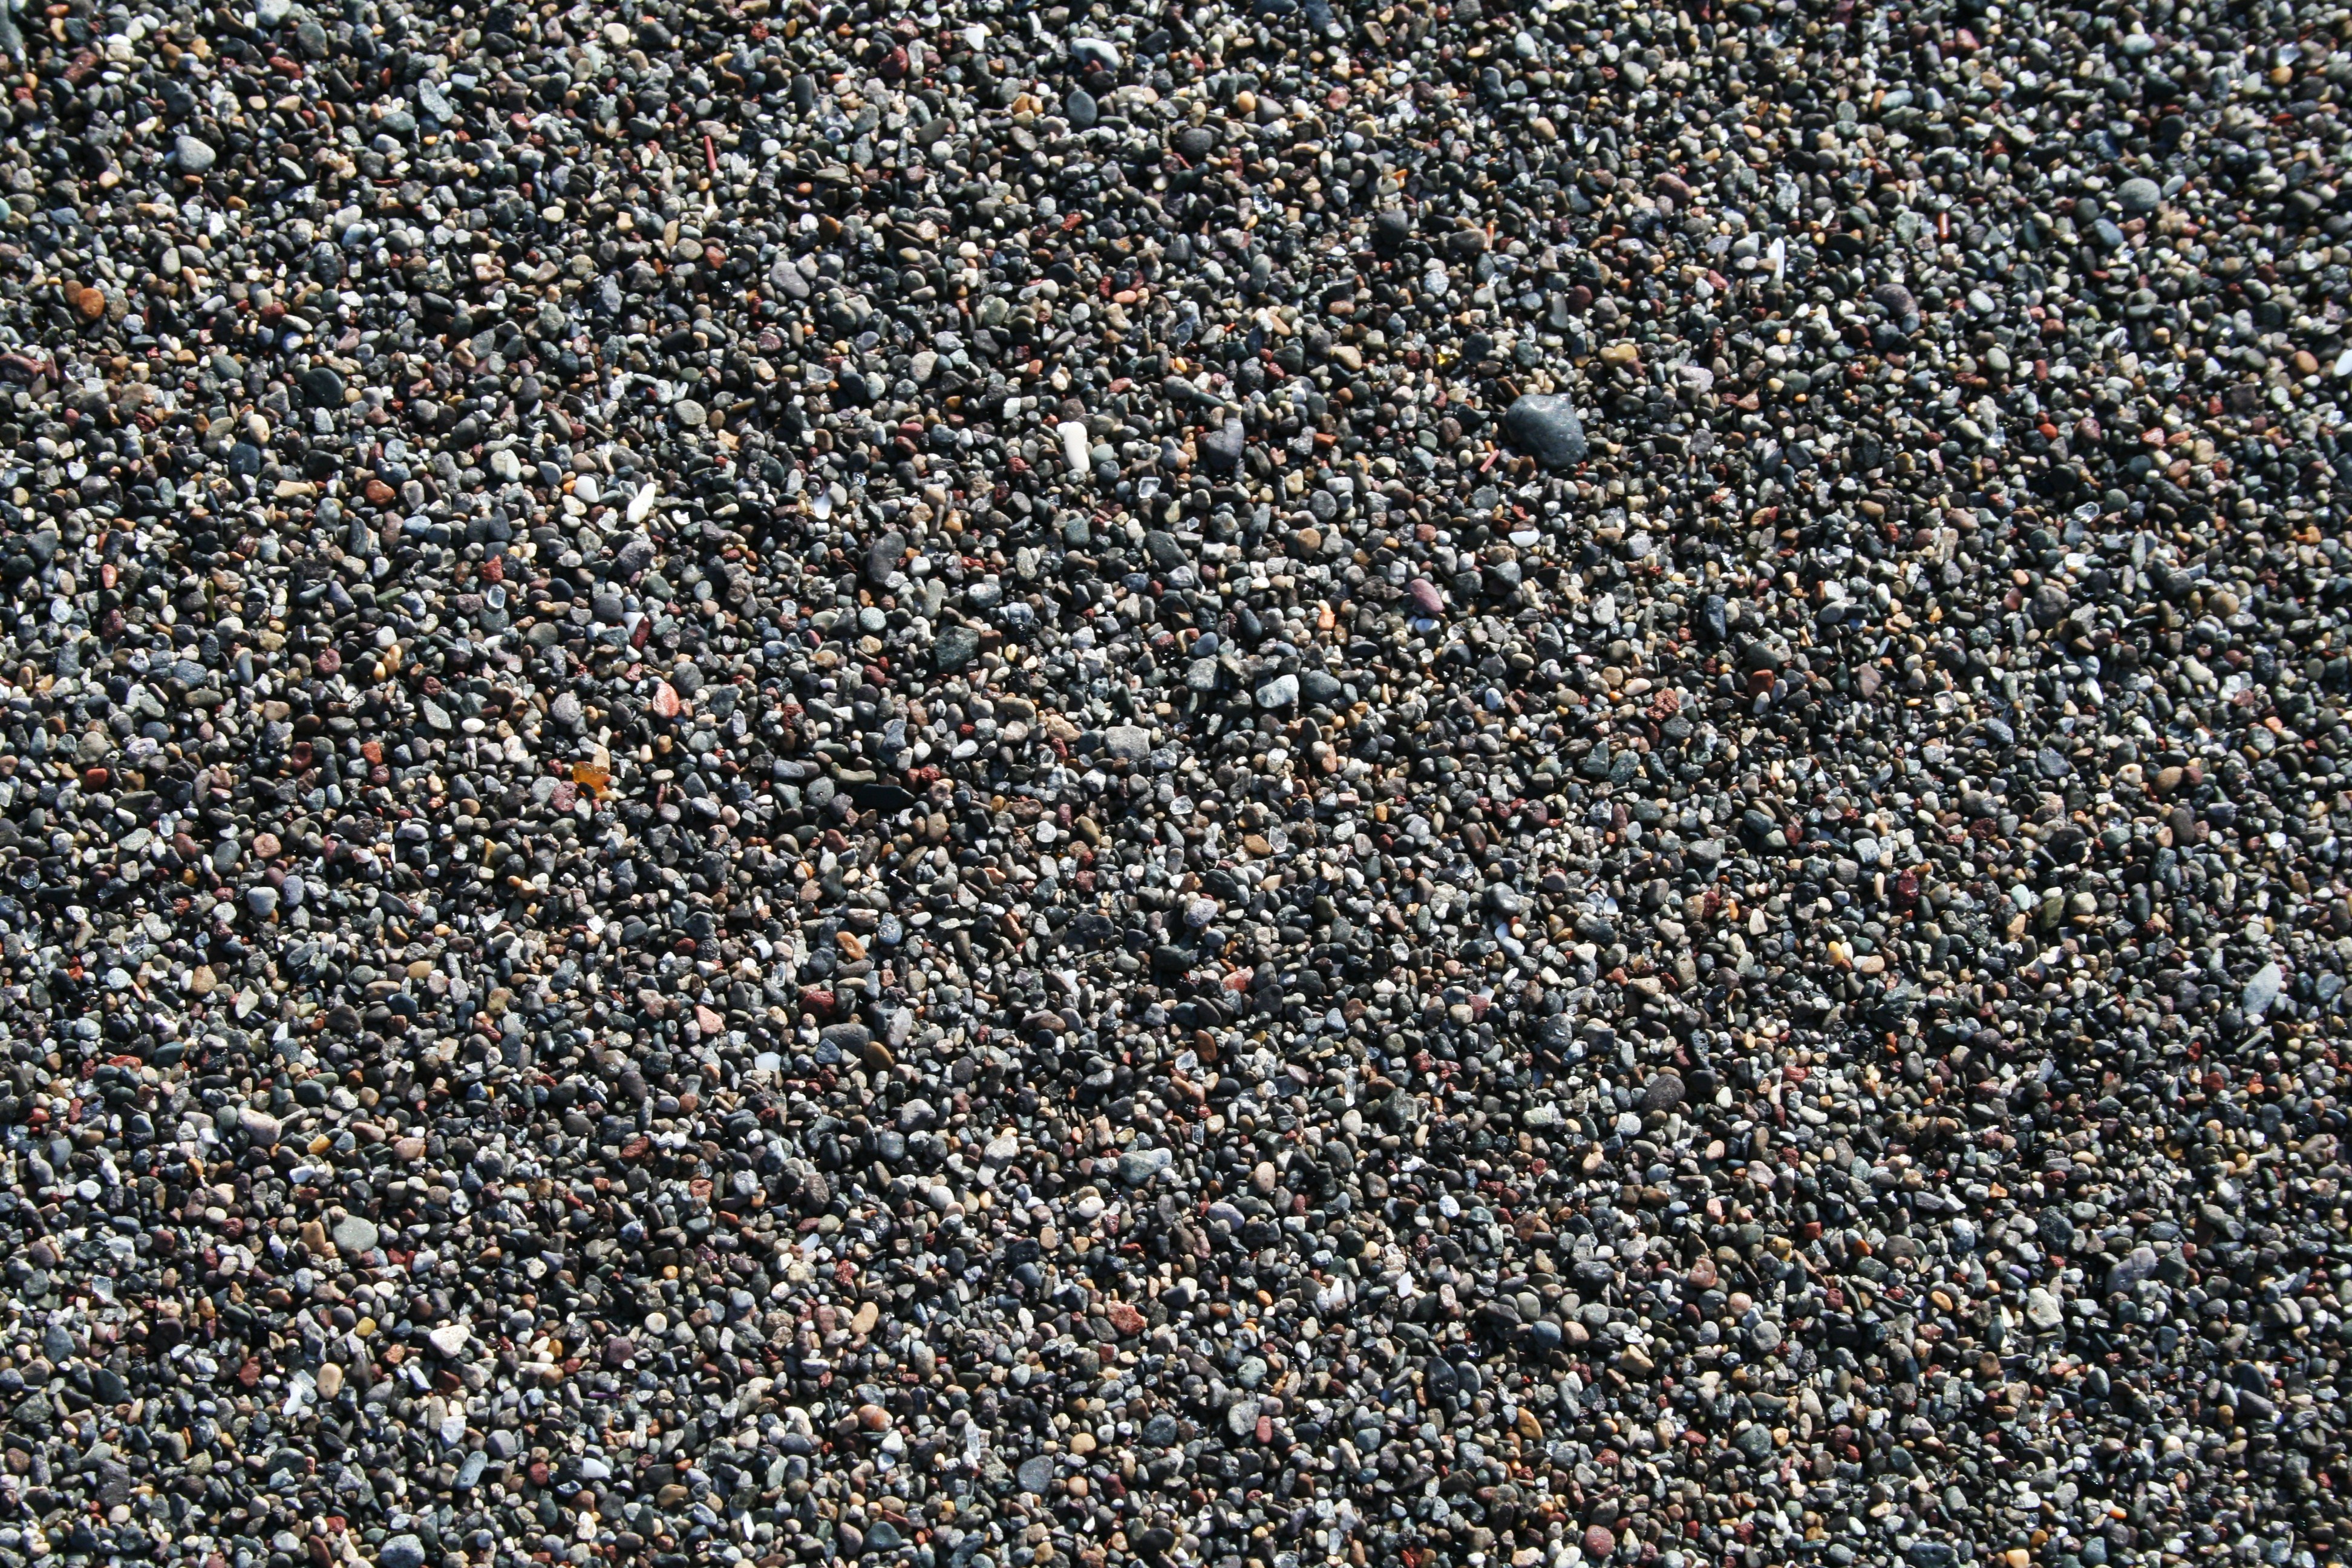
water, sand, rock, asphalt, pebble, soil, material, stones, rubble, gravel, tenerife, flooring, road surface